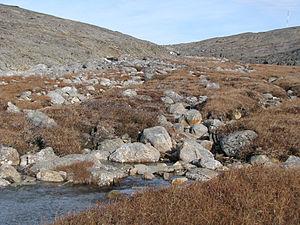
La toundra du Bas-Arctique est une écorégion terrestre nord-américaine du type toundra du World Wildlife Fund. Elle faite partie de la liste « Global 200 », qui regroupe les régions se distinguant particulièrement au niveau biologique.